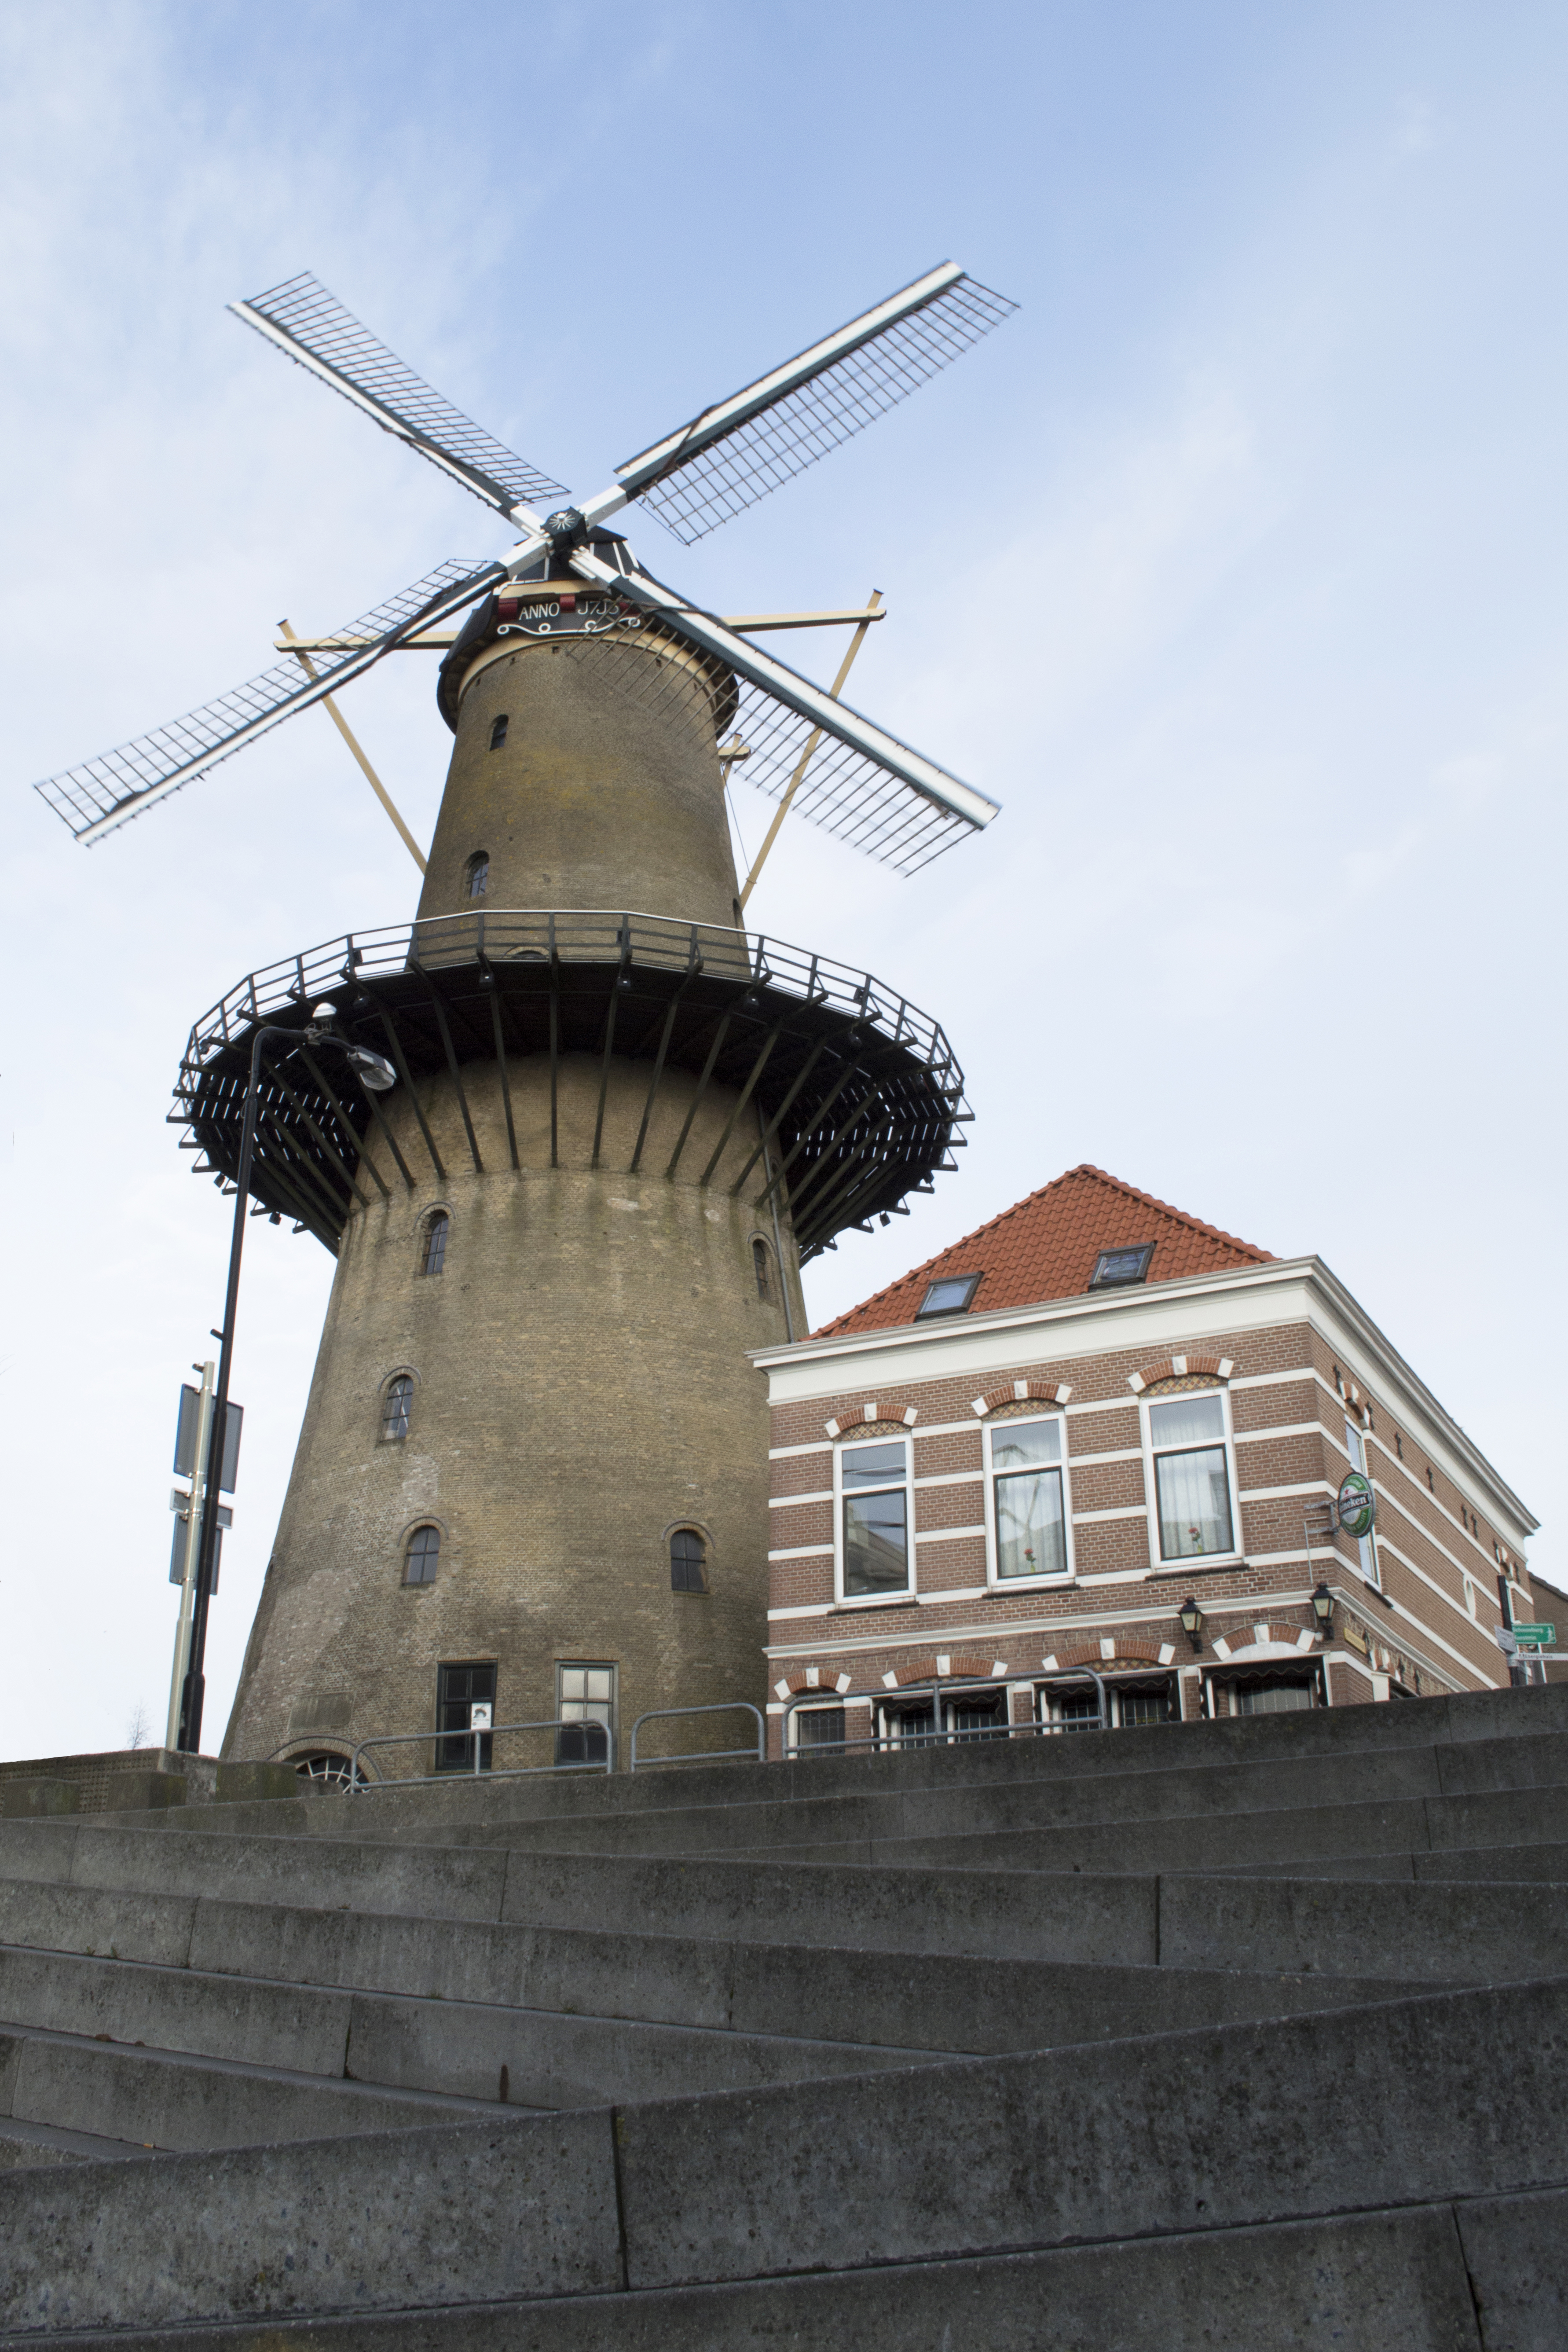
outdoor, architecture, photography, windmill, wind, building, urban, photo, tower, nikon, historic, holland, nederland, netherlands, mill, dutch, outdoorphotography, picture, photograph, fotos, foto, fotografie, urbanphotography, paulvandevelde, pdvandevelde, padagudaloma, dordrecht, stadsfotografie, nederlandinfotos, historisch, stadswandeling, architectuur, pvdvfotografie, pdvandeveldedordrecht, diep, rondjedordt, dedordtevaer, dutchphotography, nederlandsefotografie, dutchphotogaraphy, totallydutch, fotografienederland, hollandsefotografie, fotografieholland, dordtmonumenteel, fotosdordrecht, fotosvandordrecht, erfgoedcentrumdiep, openmonumentendag, fotovandeweek, molen, wieken, dordrechtmonumenteel, krans, graanmolen, noordendijk, kijckoverdendijck